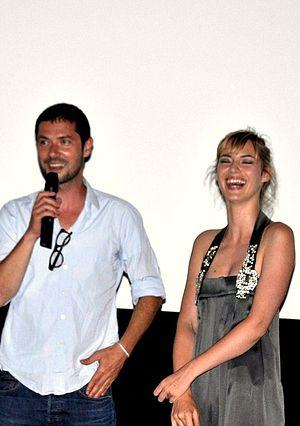
Melvil Poupaud et Louise Bourgoin à l'avant-première du film ""L'autre monde""."
L'Autre monde est un thriller français réalisé par Gilles Marchand. D'abord projeté hors compétition du festival de Cannes 2010, il est sorti en salles en France le 14 juillet 2010.
Melvil Poupaud est un acteur, musicien et réalisateur français, né le 26 janvier 1973 à Paris.